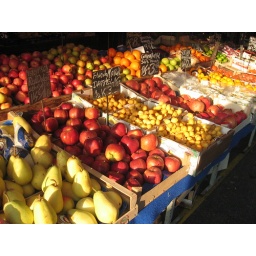
Succulent fruits selling in a market stall in Vienna